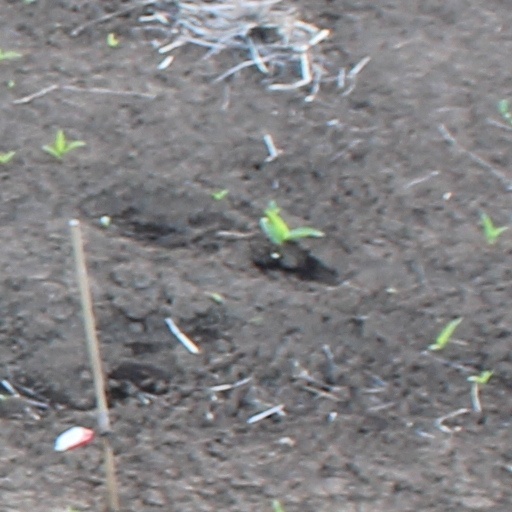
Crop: wheat